Lucius Seymour Storrs

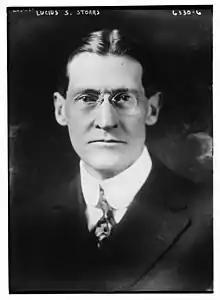
Storrs in 1900

Lucius Seymour Storrs (January 4, 1869–July 4, 1945) was a geologist, financier, and notable railway official. He was president of the Connecticut Company, the American Electric Railway Association, the Los Angeles Railway Association, and the New England Investment and Security Company.